Fecó Balázs

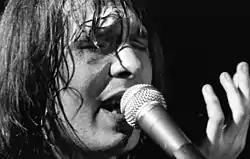
Fecó in 1981

Fecó Balázs (born Ferenc Balázs; Budapest, 2 March 1951 – 26 November 2020) was a Hungarian singer, songwriter, and keyboardist and the founder of popular Hungarian rock band Korál.